Bomberman II

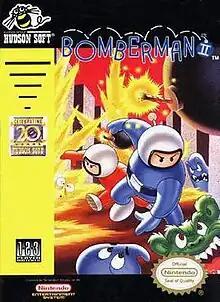
North American NES box art by Greg Martin

, released in Europe and Australia as Dynablaster, is a maze video game developed and published by Hudson Soft for the Nintendo Entertainment System originally in Japan and Europe in 1991 and later in North America in February 1993.